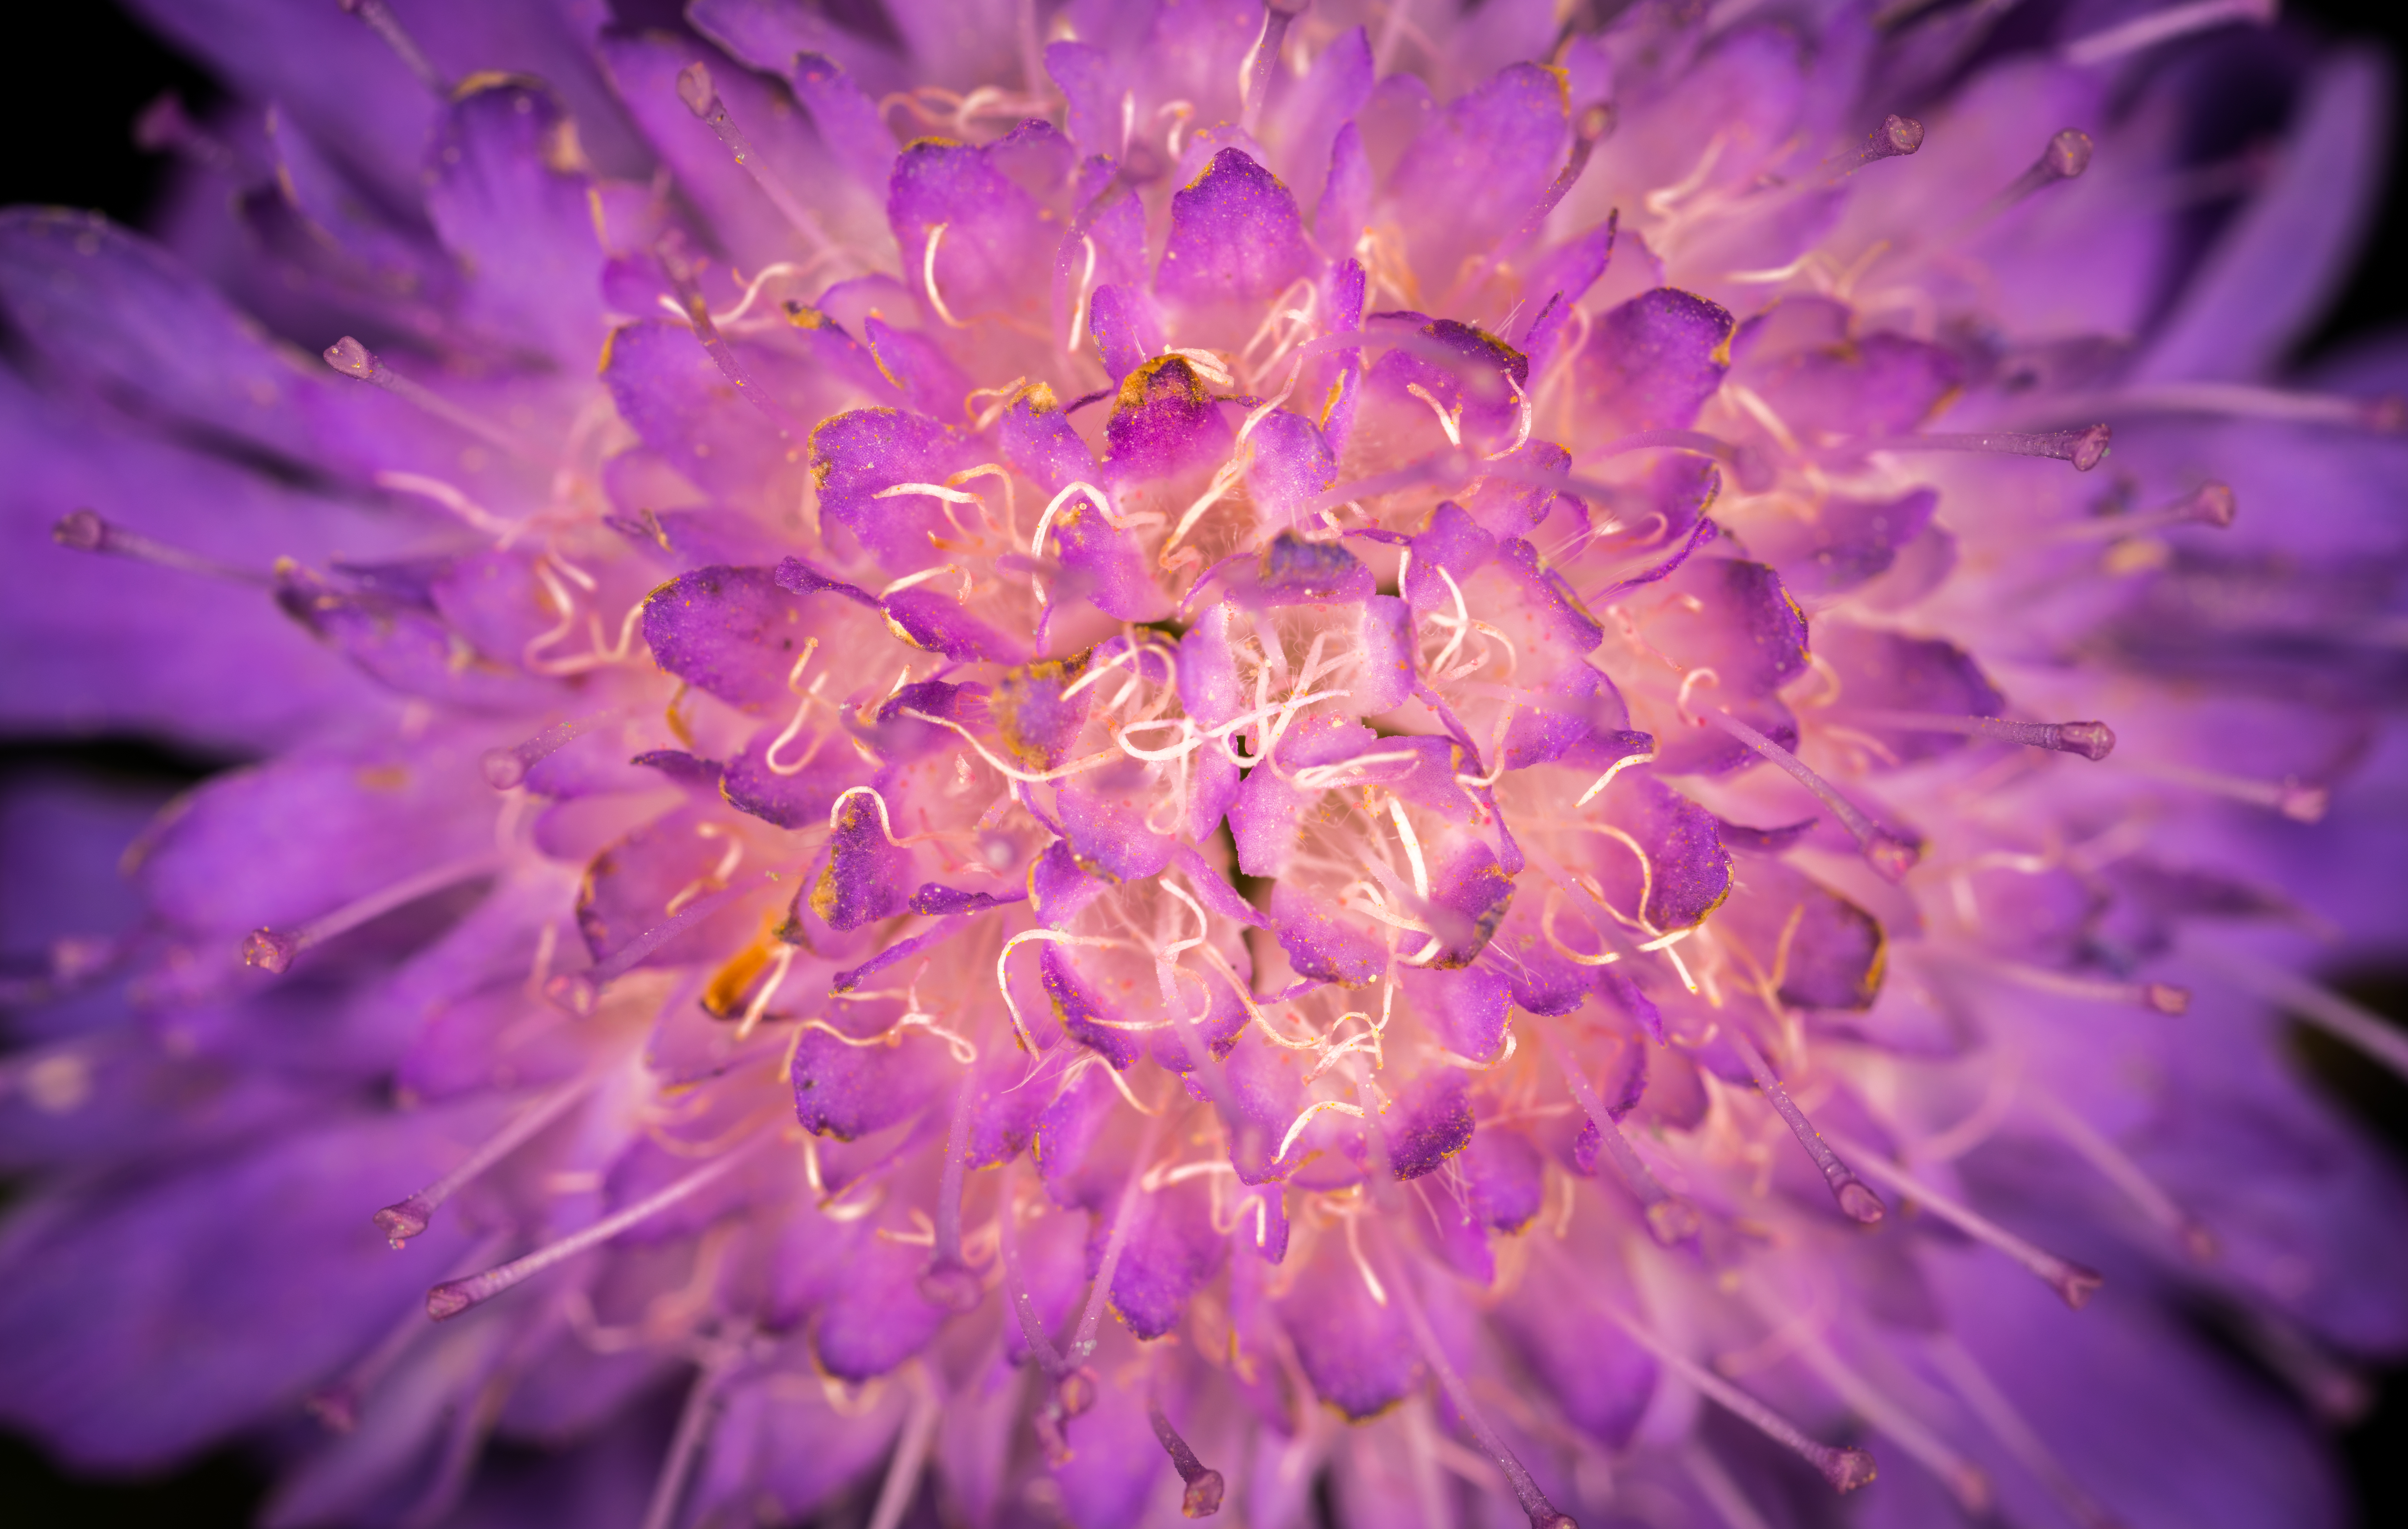
macro, flower, purple, flora, violet, close up, macro photography, petal, aster, pollen, plant, wildflower, computer wallpaper, sky, chrysanths, blossom